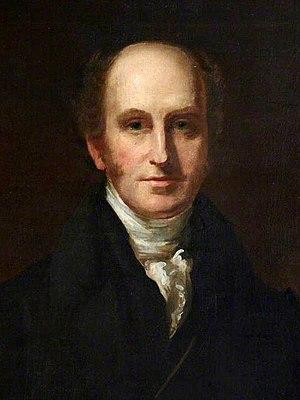
Robert Graham est un médecin et un botaniste britannique, né le 7 décembre 1786 à Stirling et mort le 7 août 1845 à Clodoch dans le Perthshire.